Eustase Thomas-Salignac

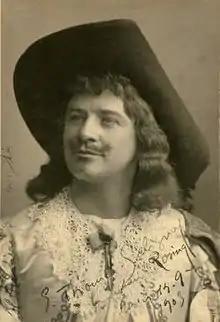
Eustase Thomas-Salignac

Eustase Thomas, known under the stage name Salignac or Thomas-Salignac (29 March 1867 – 6 November 1943 in the 7th arrondissement of Paris) was a French tenor and lyrical singing professor.